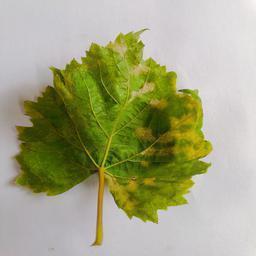
Label: Downy Mildew